Georgia Schouw-Skovgaard

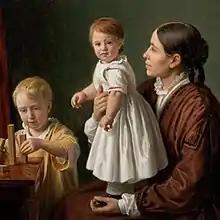
P.C. Skovgaard: Georgia Skovgaard with sons Joakim and Niels

Georgia was the mother of three artists: Joakim Skovgaard (1856–1933), Niels Skovgaard (1858–1938) and Suzette Holten (1863–1937). Today there is a museum dedicated to the Skovgaard family.